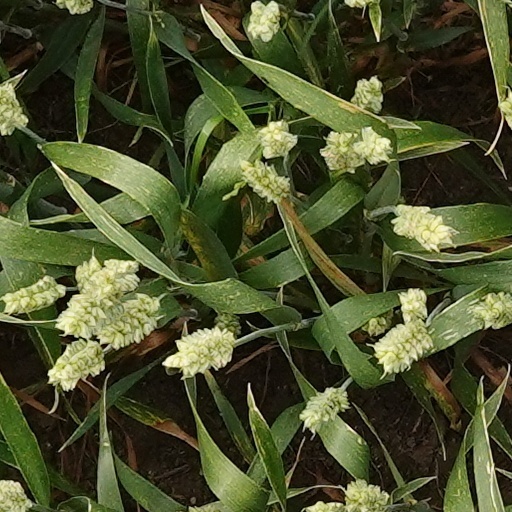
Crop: wheat